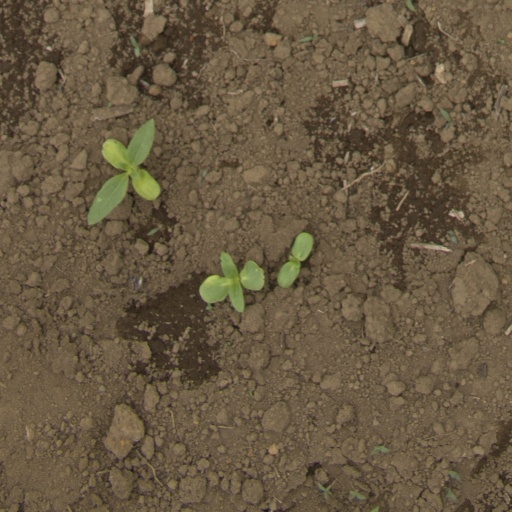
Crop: Jerusalem artichoke